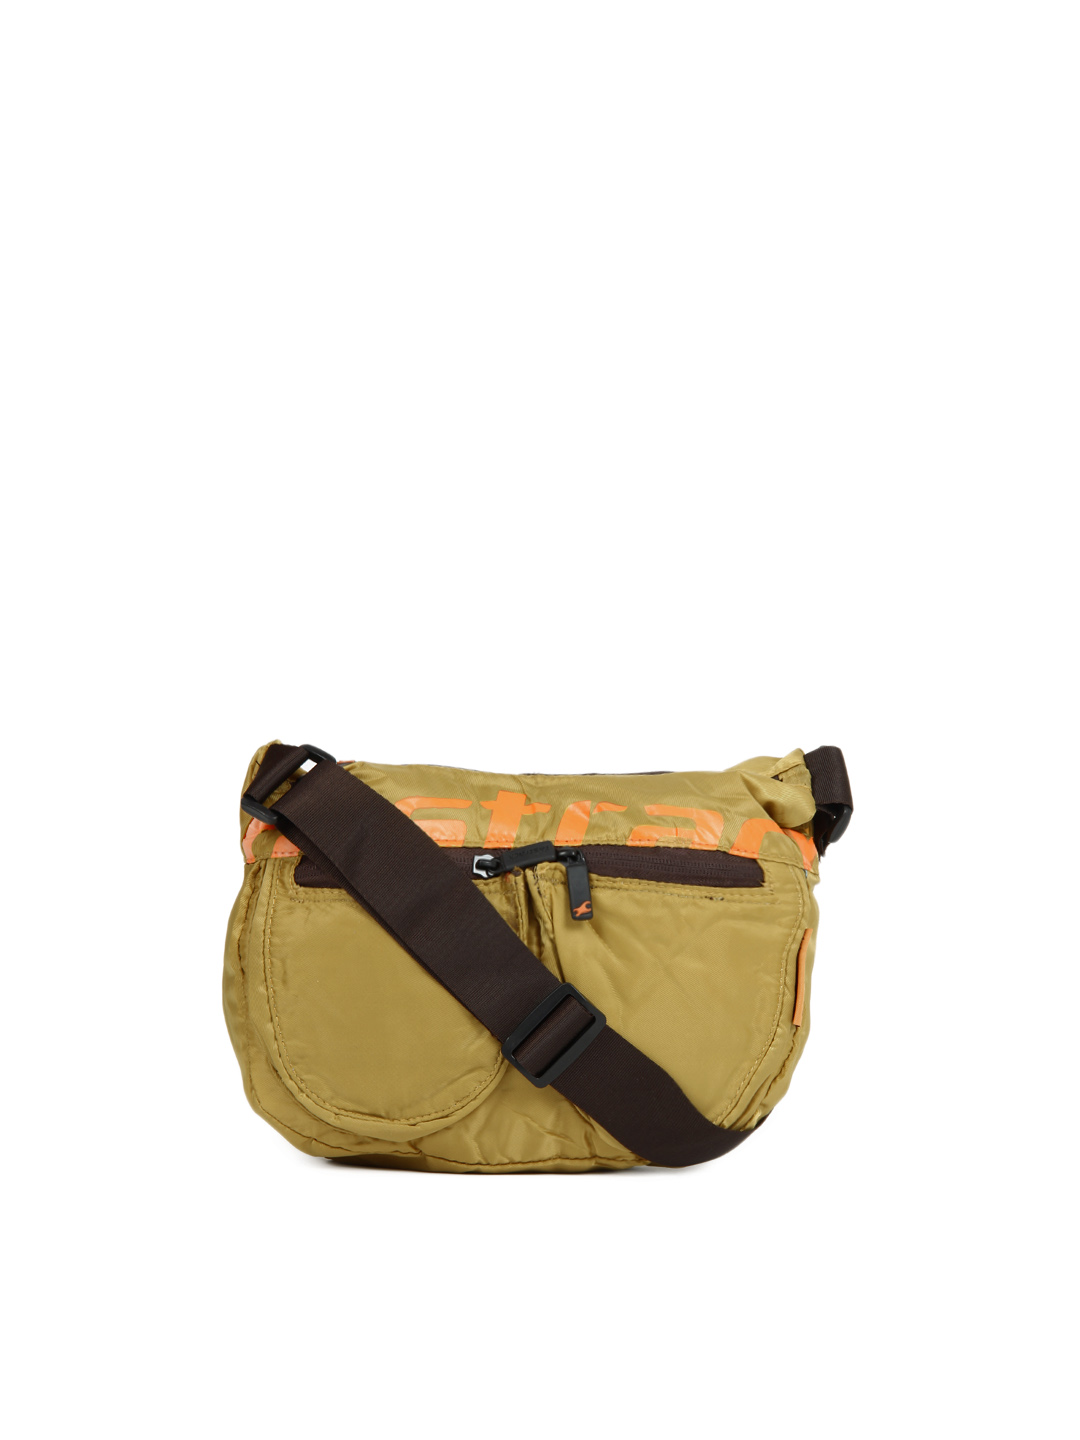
Fastrack Women Mustard Sling Bag
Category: Accessories / Bags / Handbags
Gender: Women
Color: Mustard
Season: Winter 2016
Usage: Casual